AMC straight-6 engine

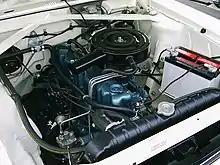
Engine bay of a 1968 Rambler American

American Motors introduced a groundbreaking inline-six engine in 1964. It featured a short-stroke design and a robust seven-main bearing crankshaft with an overall design to provide good torque at low RPMs. This engine, a testament to AMC's engineering, enjoyed a remarkable production run that continued under AMC and Vehículos Automotores Mexicanos (VAM) as well as by Chrysler until 2006. Its enduring legacy and reputation as a reliable and rugged engine, particularly in off-road applications, has solidified its position as superior to Chrysler's Slant-6.